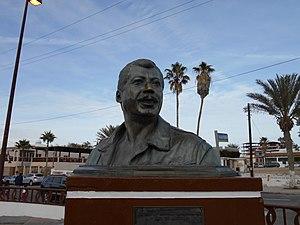
Le Parti révolutionnaire institutionnel ou PRI est une des principales forces politiques du Mexique. Il est né en 1929 sous l'impulsion du général Calles. Il est membre de l'Internationale socialiste et membre fondateur de la COPPPAL.